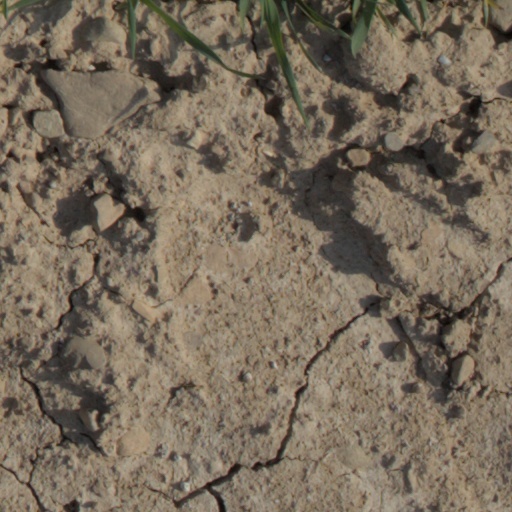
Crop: wheat